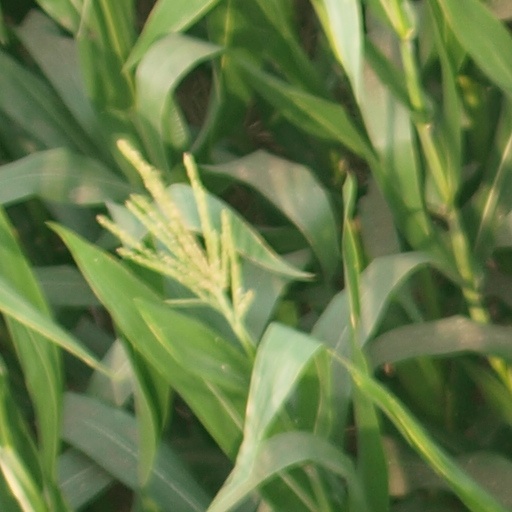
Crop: maize; corn